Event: Nepal Earthquake
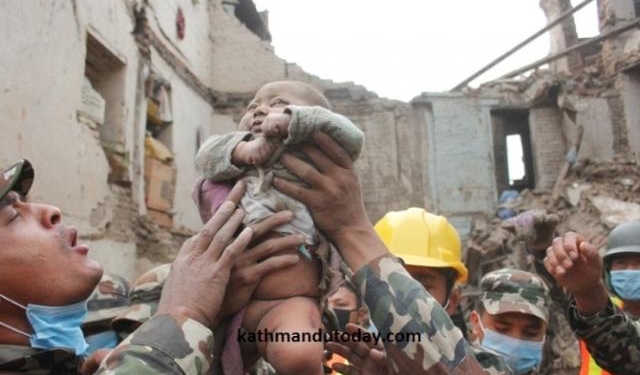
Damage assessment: damage